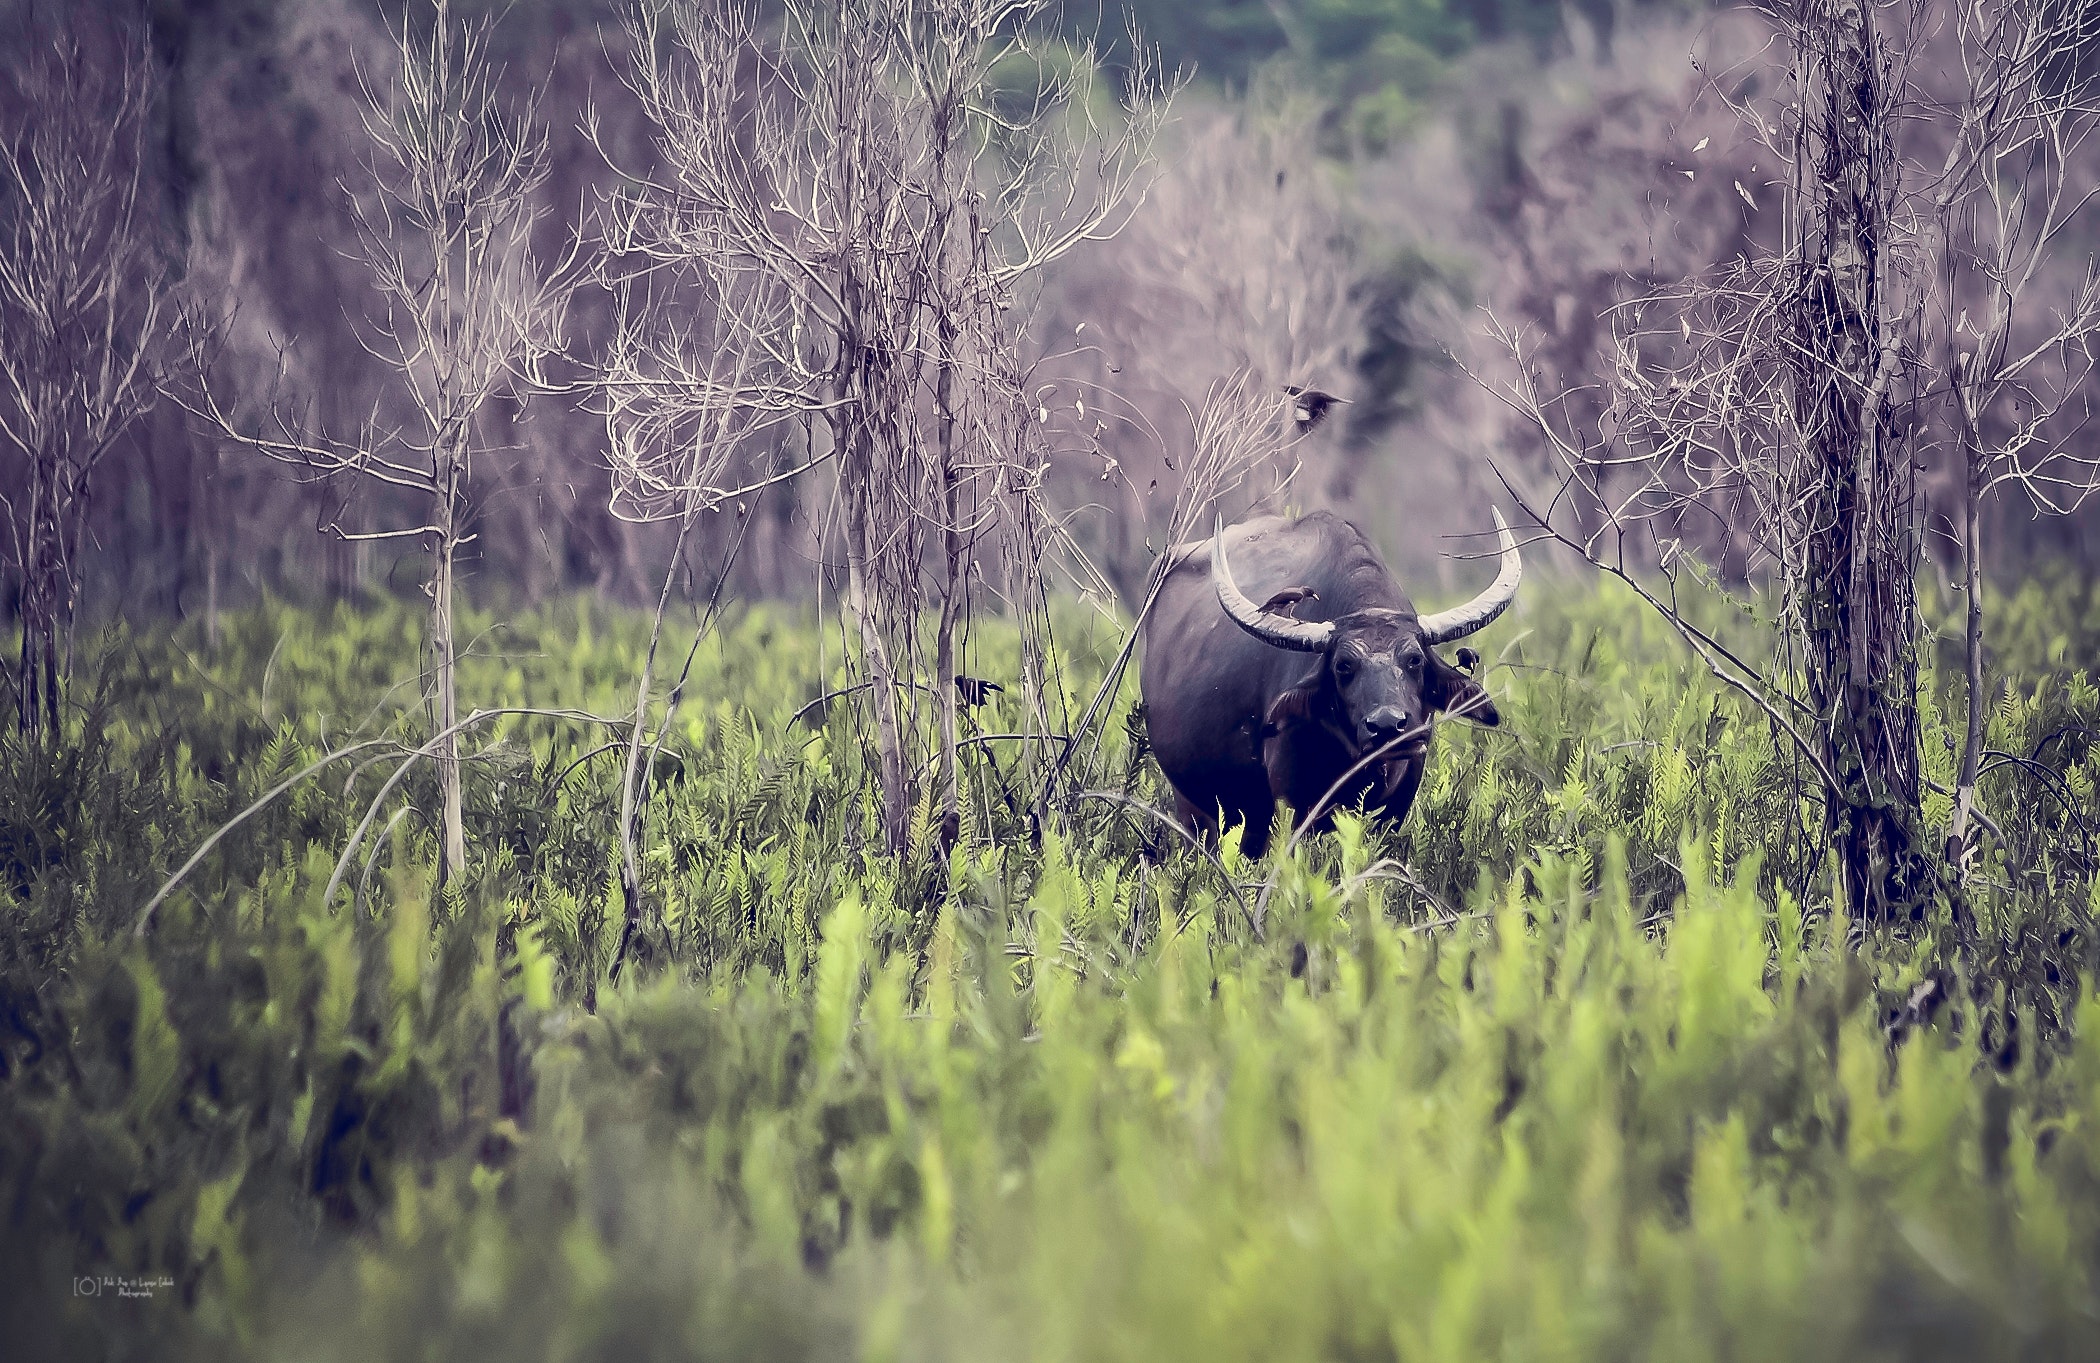
wildlife, nature, wilderness, natural landscape, forest, natural environment, nature reserve, atmospheric phenomenon, woodland, tree, grass, grass family, plant community, jungle, adaptation, old growth forest, plant, moose, national park